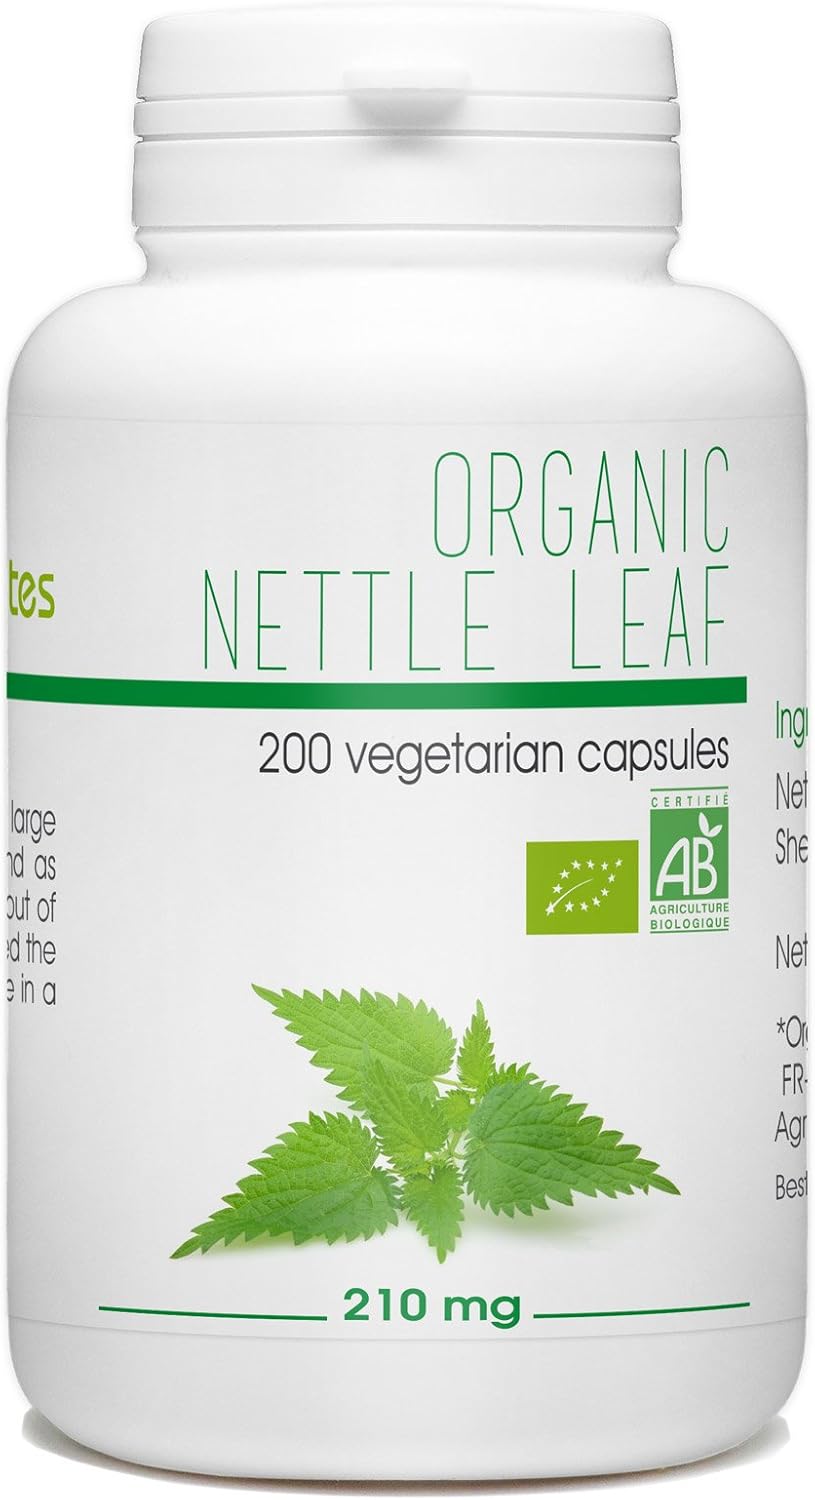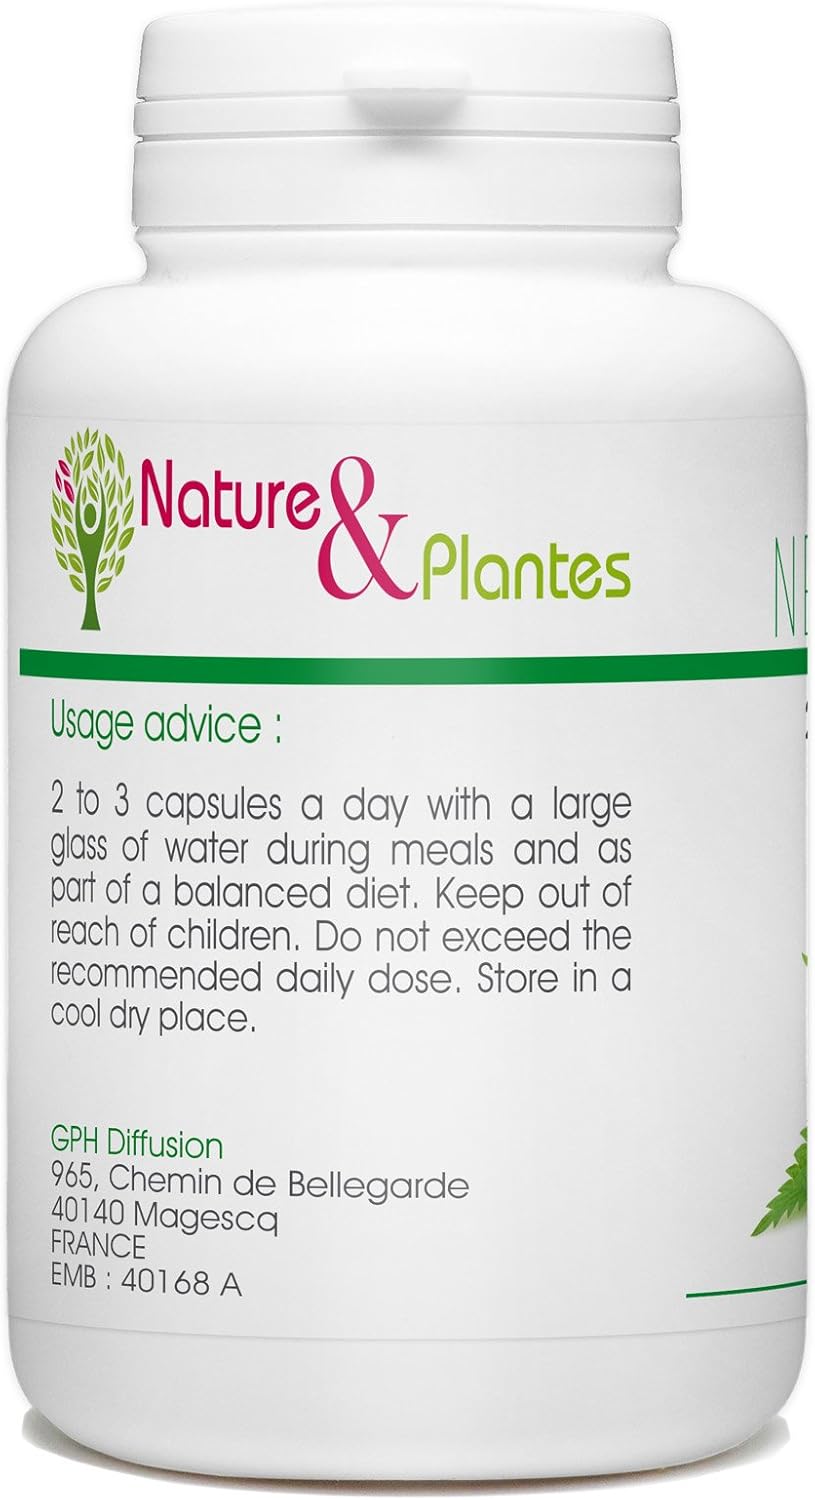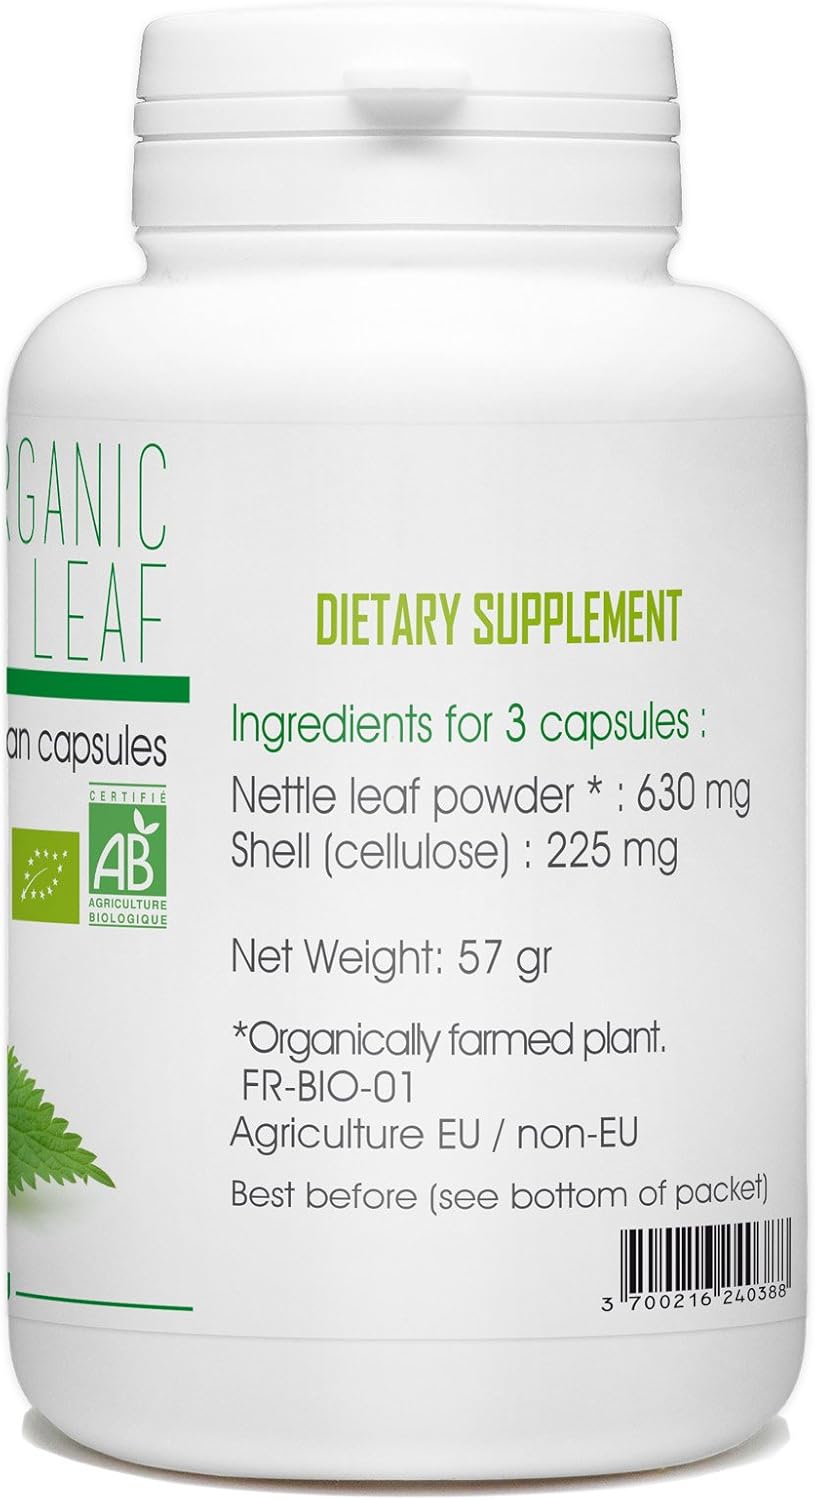
Nettle Leaf Organic 200 Vegetarian Capsules 210 mg
Category: Health & Personal Care
Urtica dioica, often called common nettle or stinging nettle (although not all plants of this species sting), is a herbaceous perennial flowering plant in the family Urticaceae. It is native to Europe, Asia, northern Africa, and western North America, and introduced elsewhere. The species is divided into six subspecies, five of which have many hollow stinging hairs called trichomes on the leaves and stems, which act like hypodermic needles, injecting histamine and other chemicals that produce a stinging sensation when contacted by humans and other animals.The plant has a long history of use as a source of medicine, food, and fibre. Urtica dioica is a dioecious, herbaceous, perennial plant, 1 to 2 m (3 to 7 ft) tall in the summer and dying down to the ground in winter. It has widely spreading rhizomes and stolons, which are bright yellow, as are the roots. The soft, green leaves are 3 to 15 cm (1 to 6 in) long and are borne oppositely on an erect, wiry, green stem. The leaves have a strongly serrated margin, a cordate base, and an acuminate tip with a terminal leaf tooth longer than adjacent laterals. It bears small, greenish or brownish, numerous flowers in dense axillary inflorescences. The leaves and stems are very hairy with nonstinging hairs, and in most subspecies, also bear many stinging hairs (trichomes), whose tips come off when touched, transforming the hair into a needle that can inject several chemicals: acetylcholine, histamine, 5-HT (serotonin), moroidin eukotrienes,] and possibly formic acid. This mixture of chemical compounds causes a painful sting or paresthesia from which the species derives one of its common names, stinging nettle, as well as the colloquial names burn nettle, burn weed, and burn hazel.
Features: Nettle Leaf Organic 200 Vegetarian Capsules 210 mg | Organically farmed plant. | 2 to 3 capsules a day with a large glass of water during meals and as part of a balanced diet.